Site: brandenburg
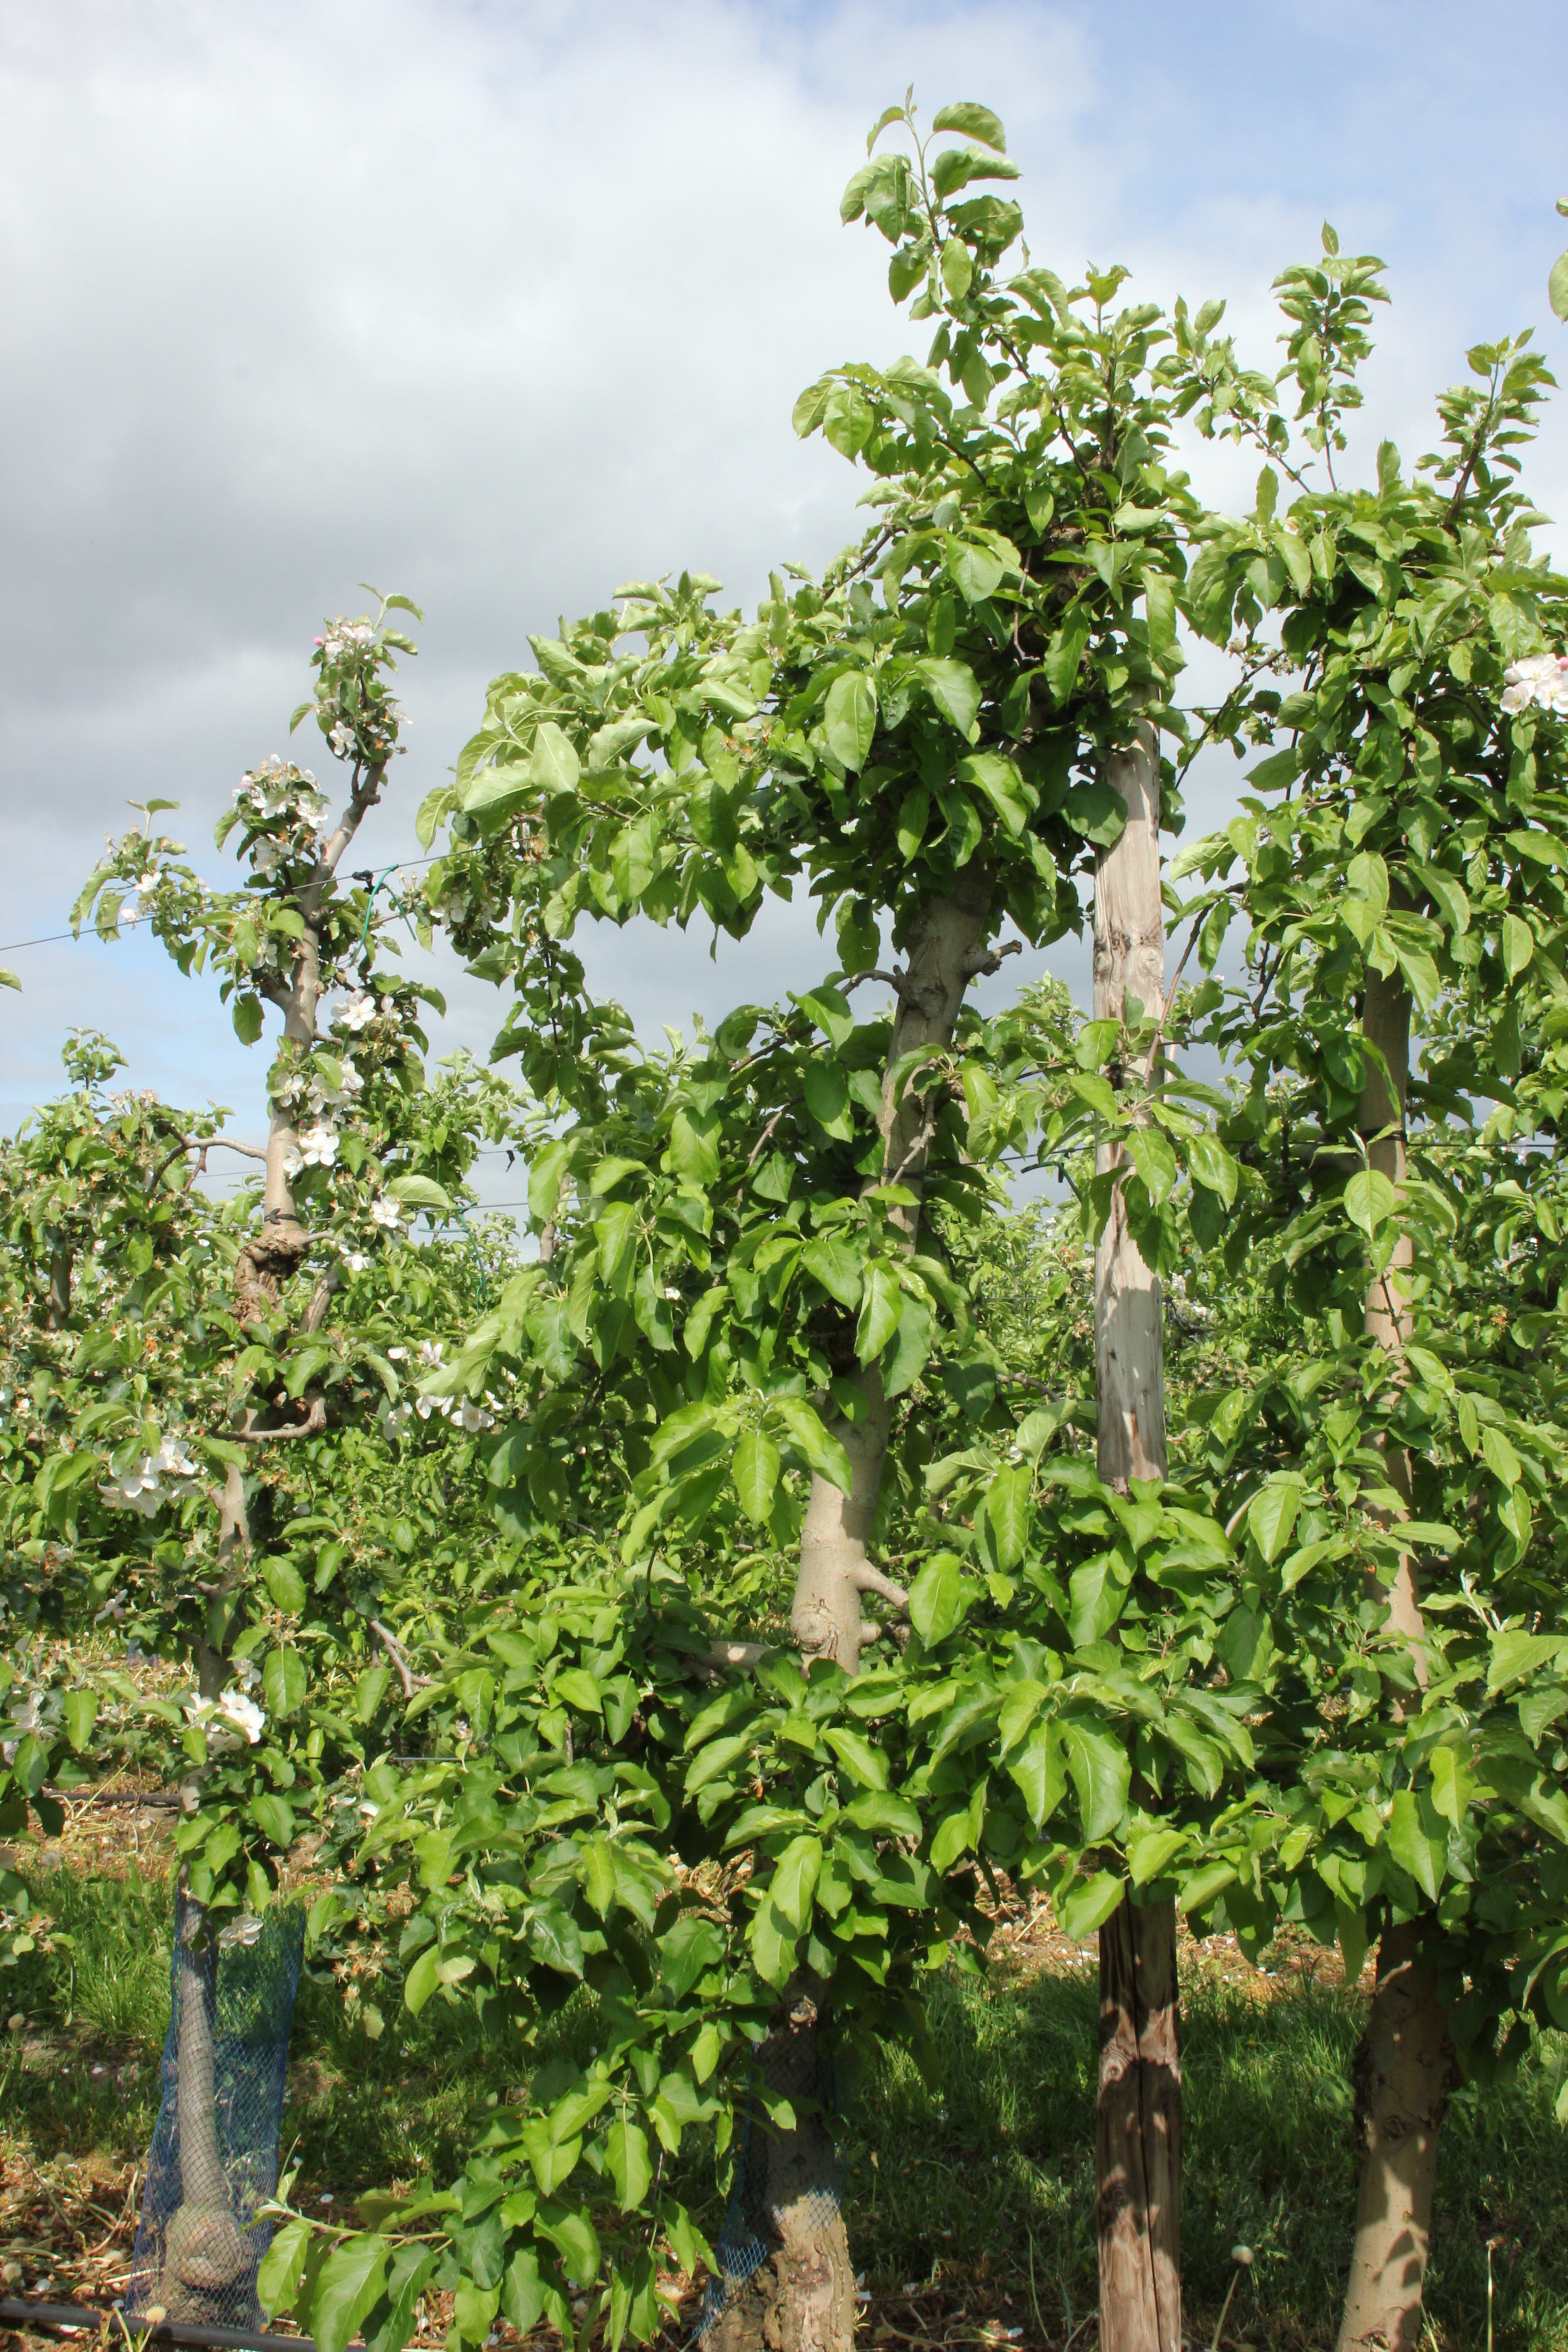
Growth stage (BBCH 67): Flowering